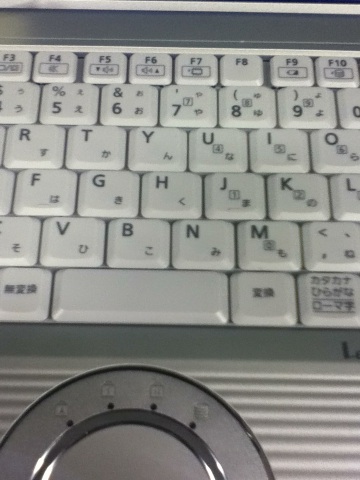Question: Whats this?
Answer: keyboard